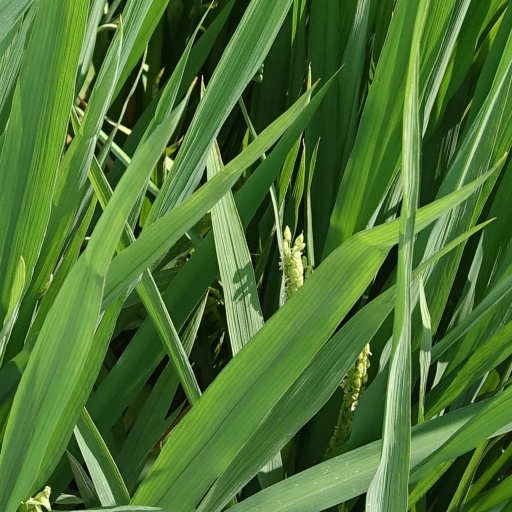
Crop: rice